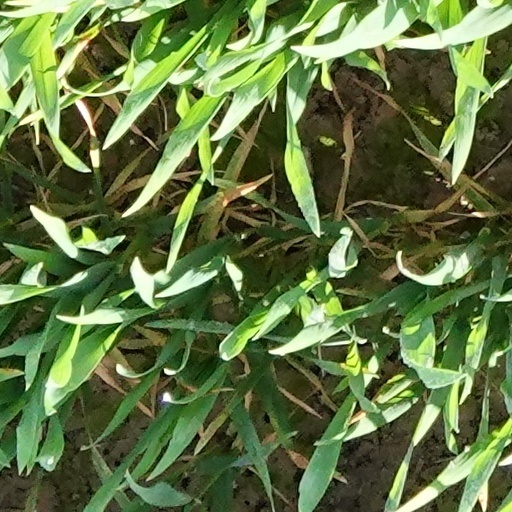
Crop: wheat